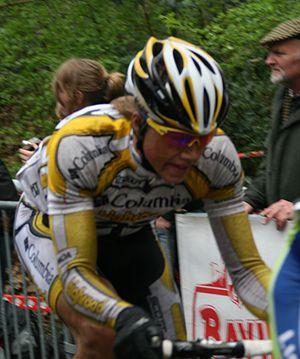
Gent-Wevelgem 2009
La 71ᵉ édition de la course cycliste Gand-Wevelgem, inscrite au calendrier de l'UCI ProTour, a eu lieu le 8 avril 2009. Le Norvégien Edvald Boasson Hagen s'est imposé.